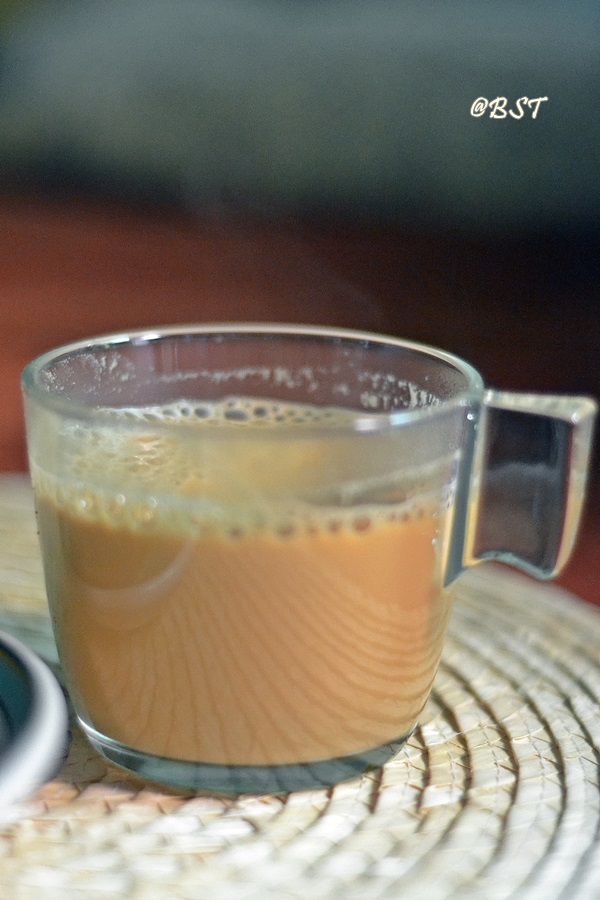
Dish: chai